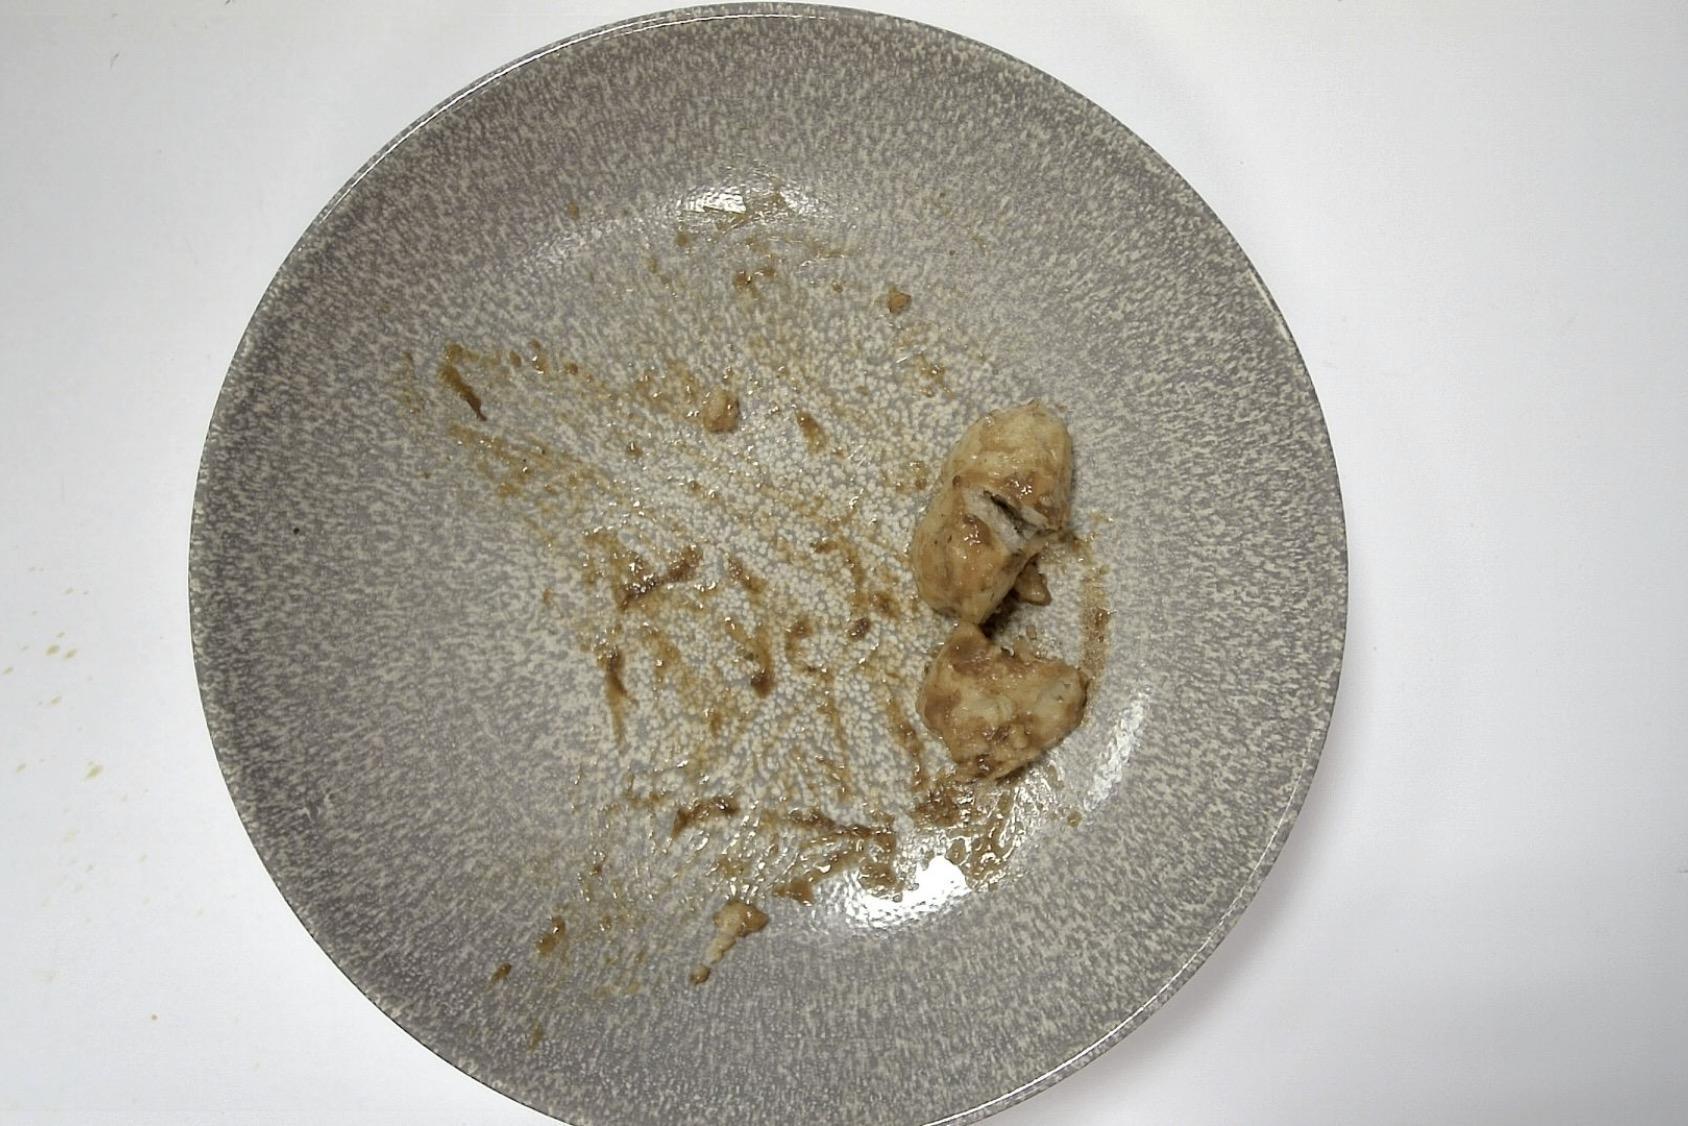
Dish: Rinderbraten mit Rotkohl , Semmelknödel , Malzbier-Senf-Sauce
Portion size: Normale Portion
Ingredients: bread-dumplings, red-cabbage, roast-beef, malt-beer-mustard-sauce
Weight as served: 370 g
Energy as served: 402,4 kcal (1.693,80 kJ)
Fat: 8,29 g (saturated: 3,55 g)
Carbohydrates: 43,8 g (sugar: 15,46 g)
Protein: 35,14 g
Salt: 3,69 g
Weight after return: 334 g
Energy after return: 363,248 kcal